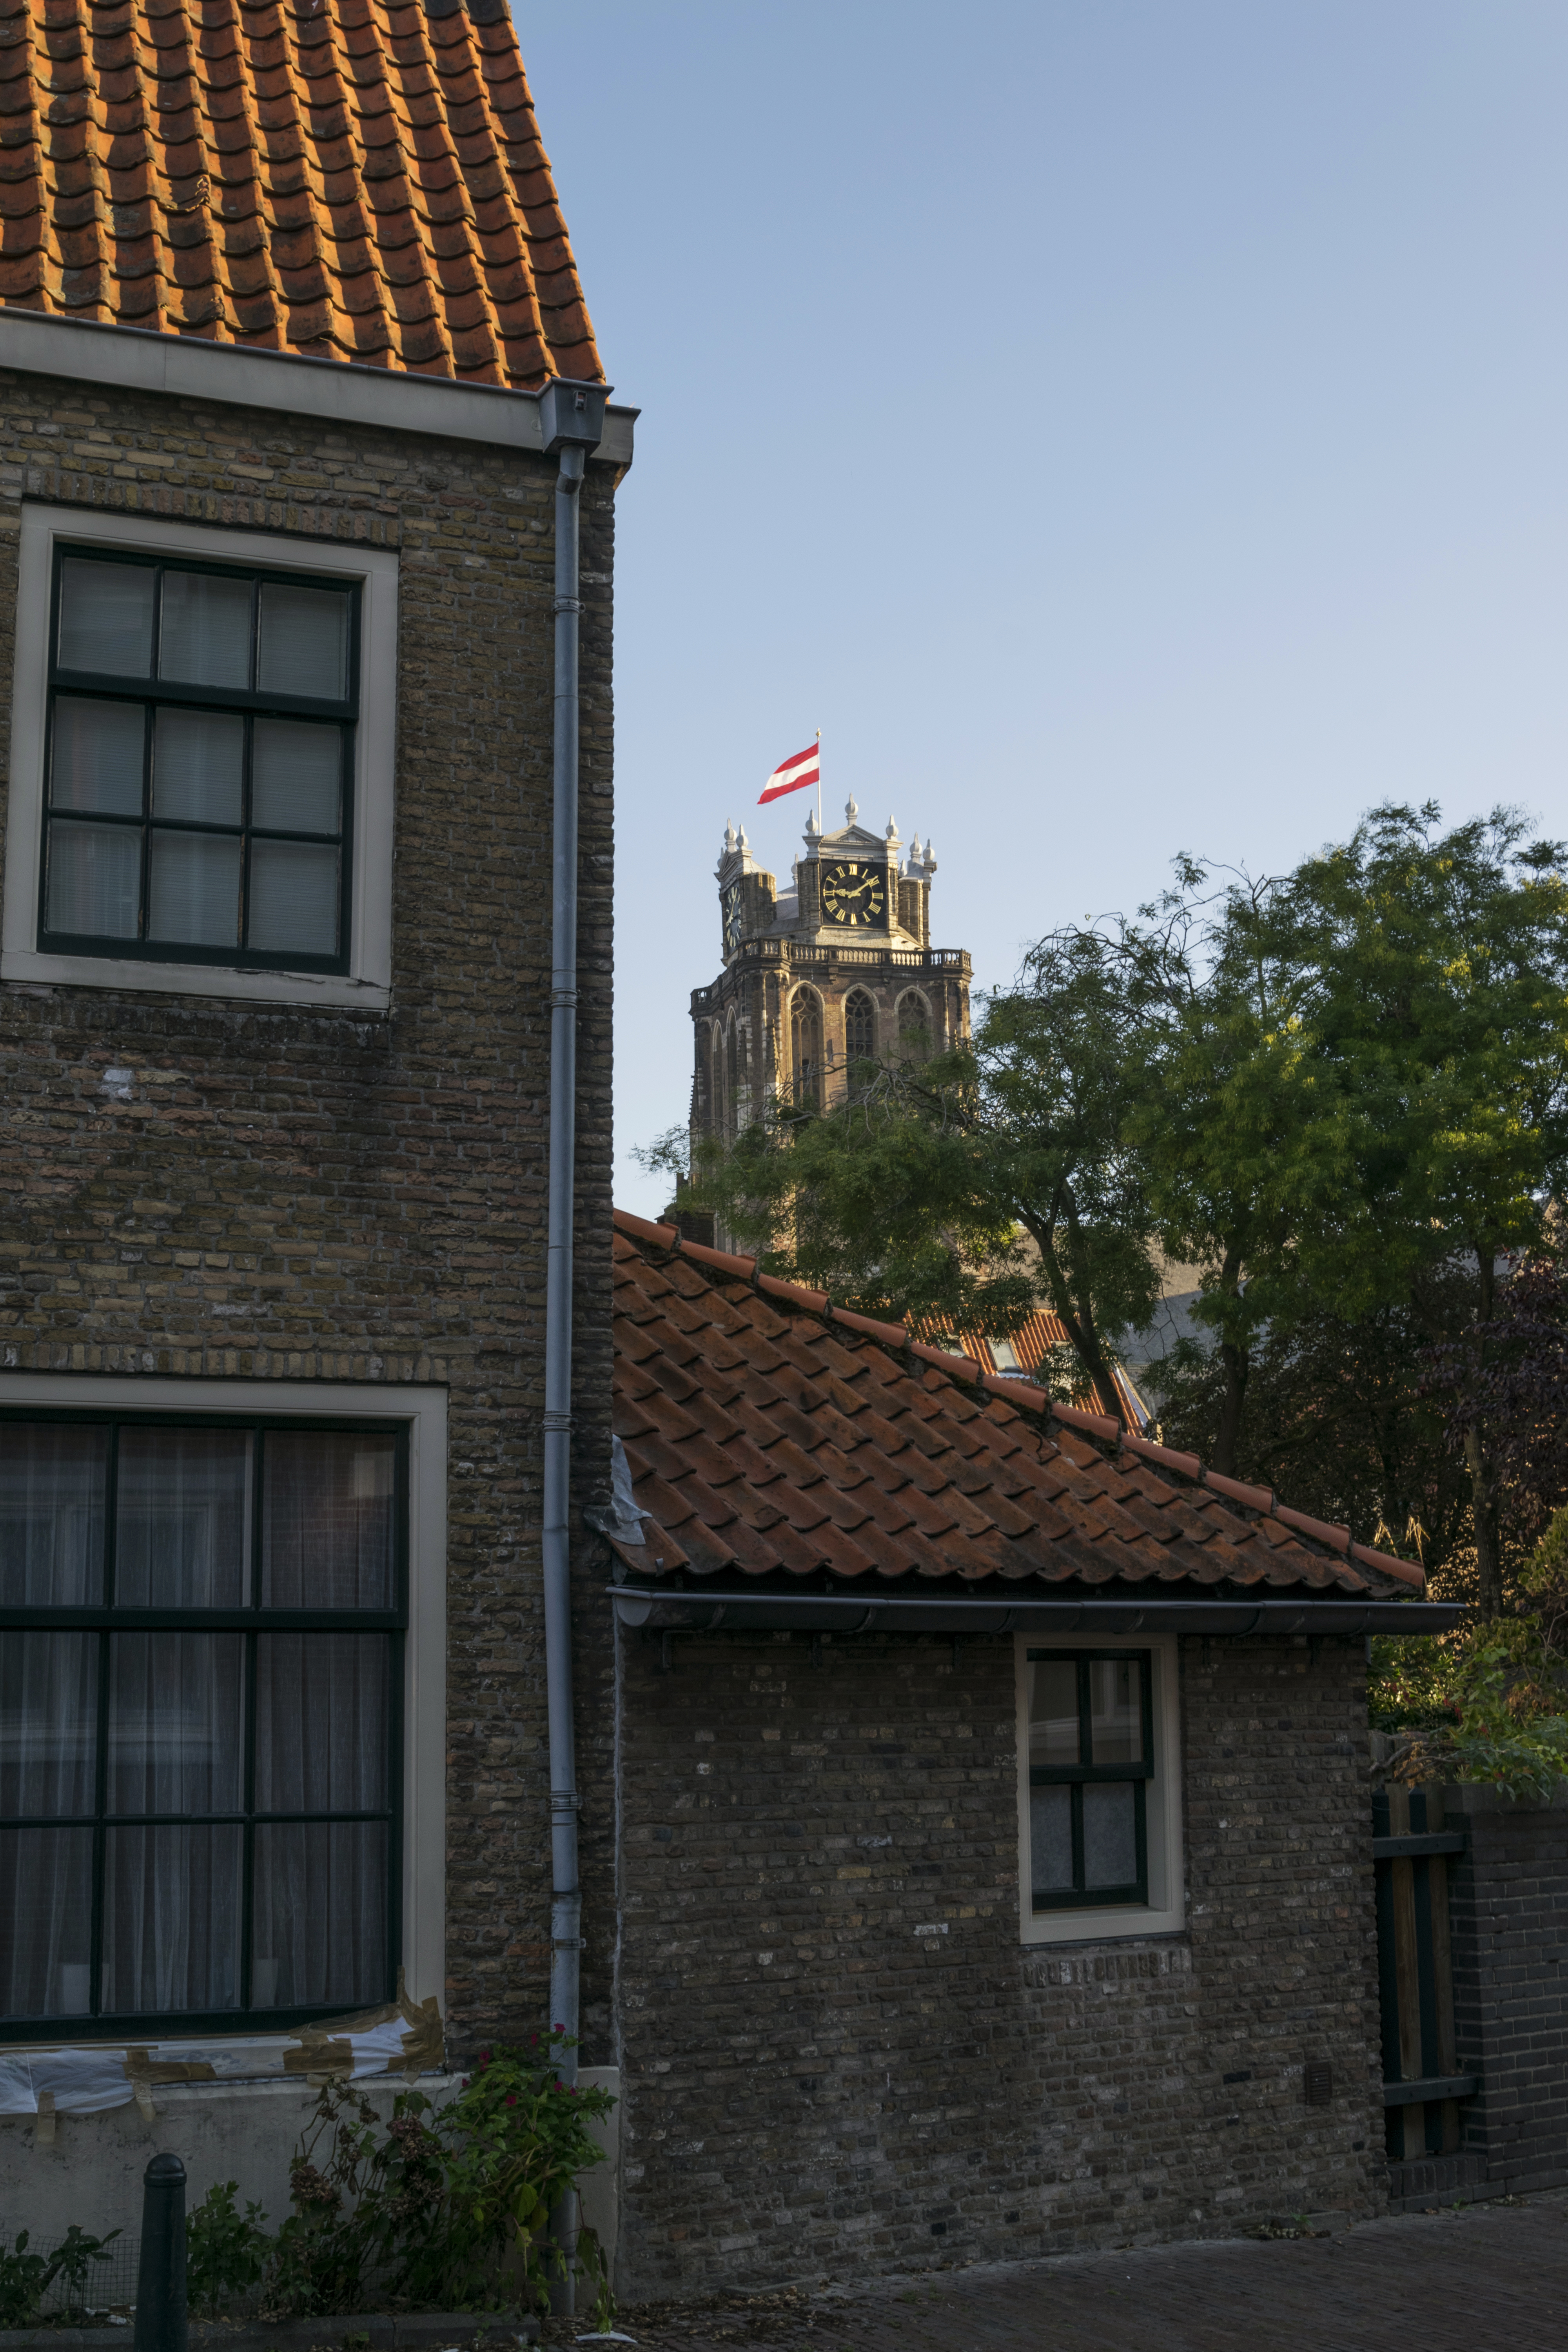
outdoor, architecture, house, window, town, roof, building, home, wall, village, suburb, tower, cottage, facade, nikon, historic, brick, nederland, netherlands, outdoorphotography, estate, urbanphotography, gebouw, paulvandevelde, pdvandevelde, padagudaloma, dordrecht, stadsfotografie, grotekerk, onzelievevrouwekerk, nederlandinfotos, cityphotography, historisch, neighbourhood, rural area, pand, slikveld, urban area, residential area, human settlement